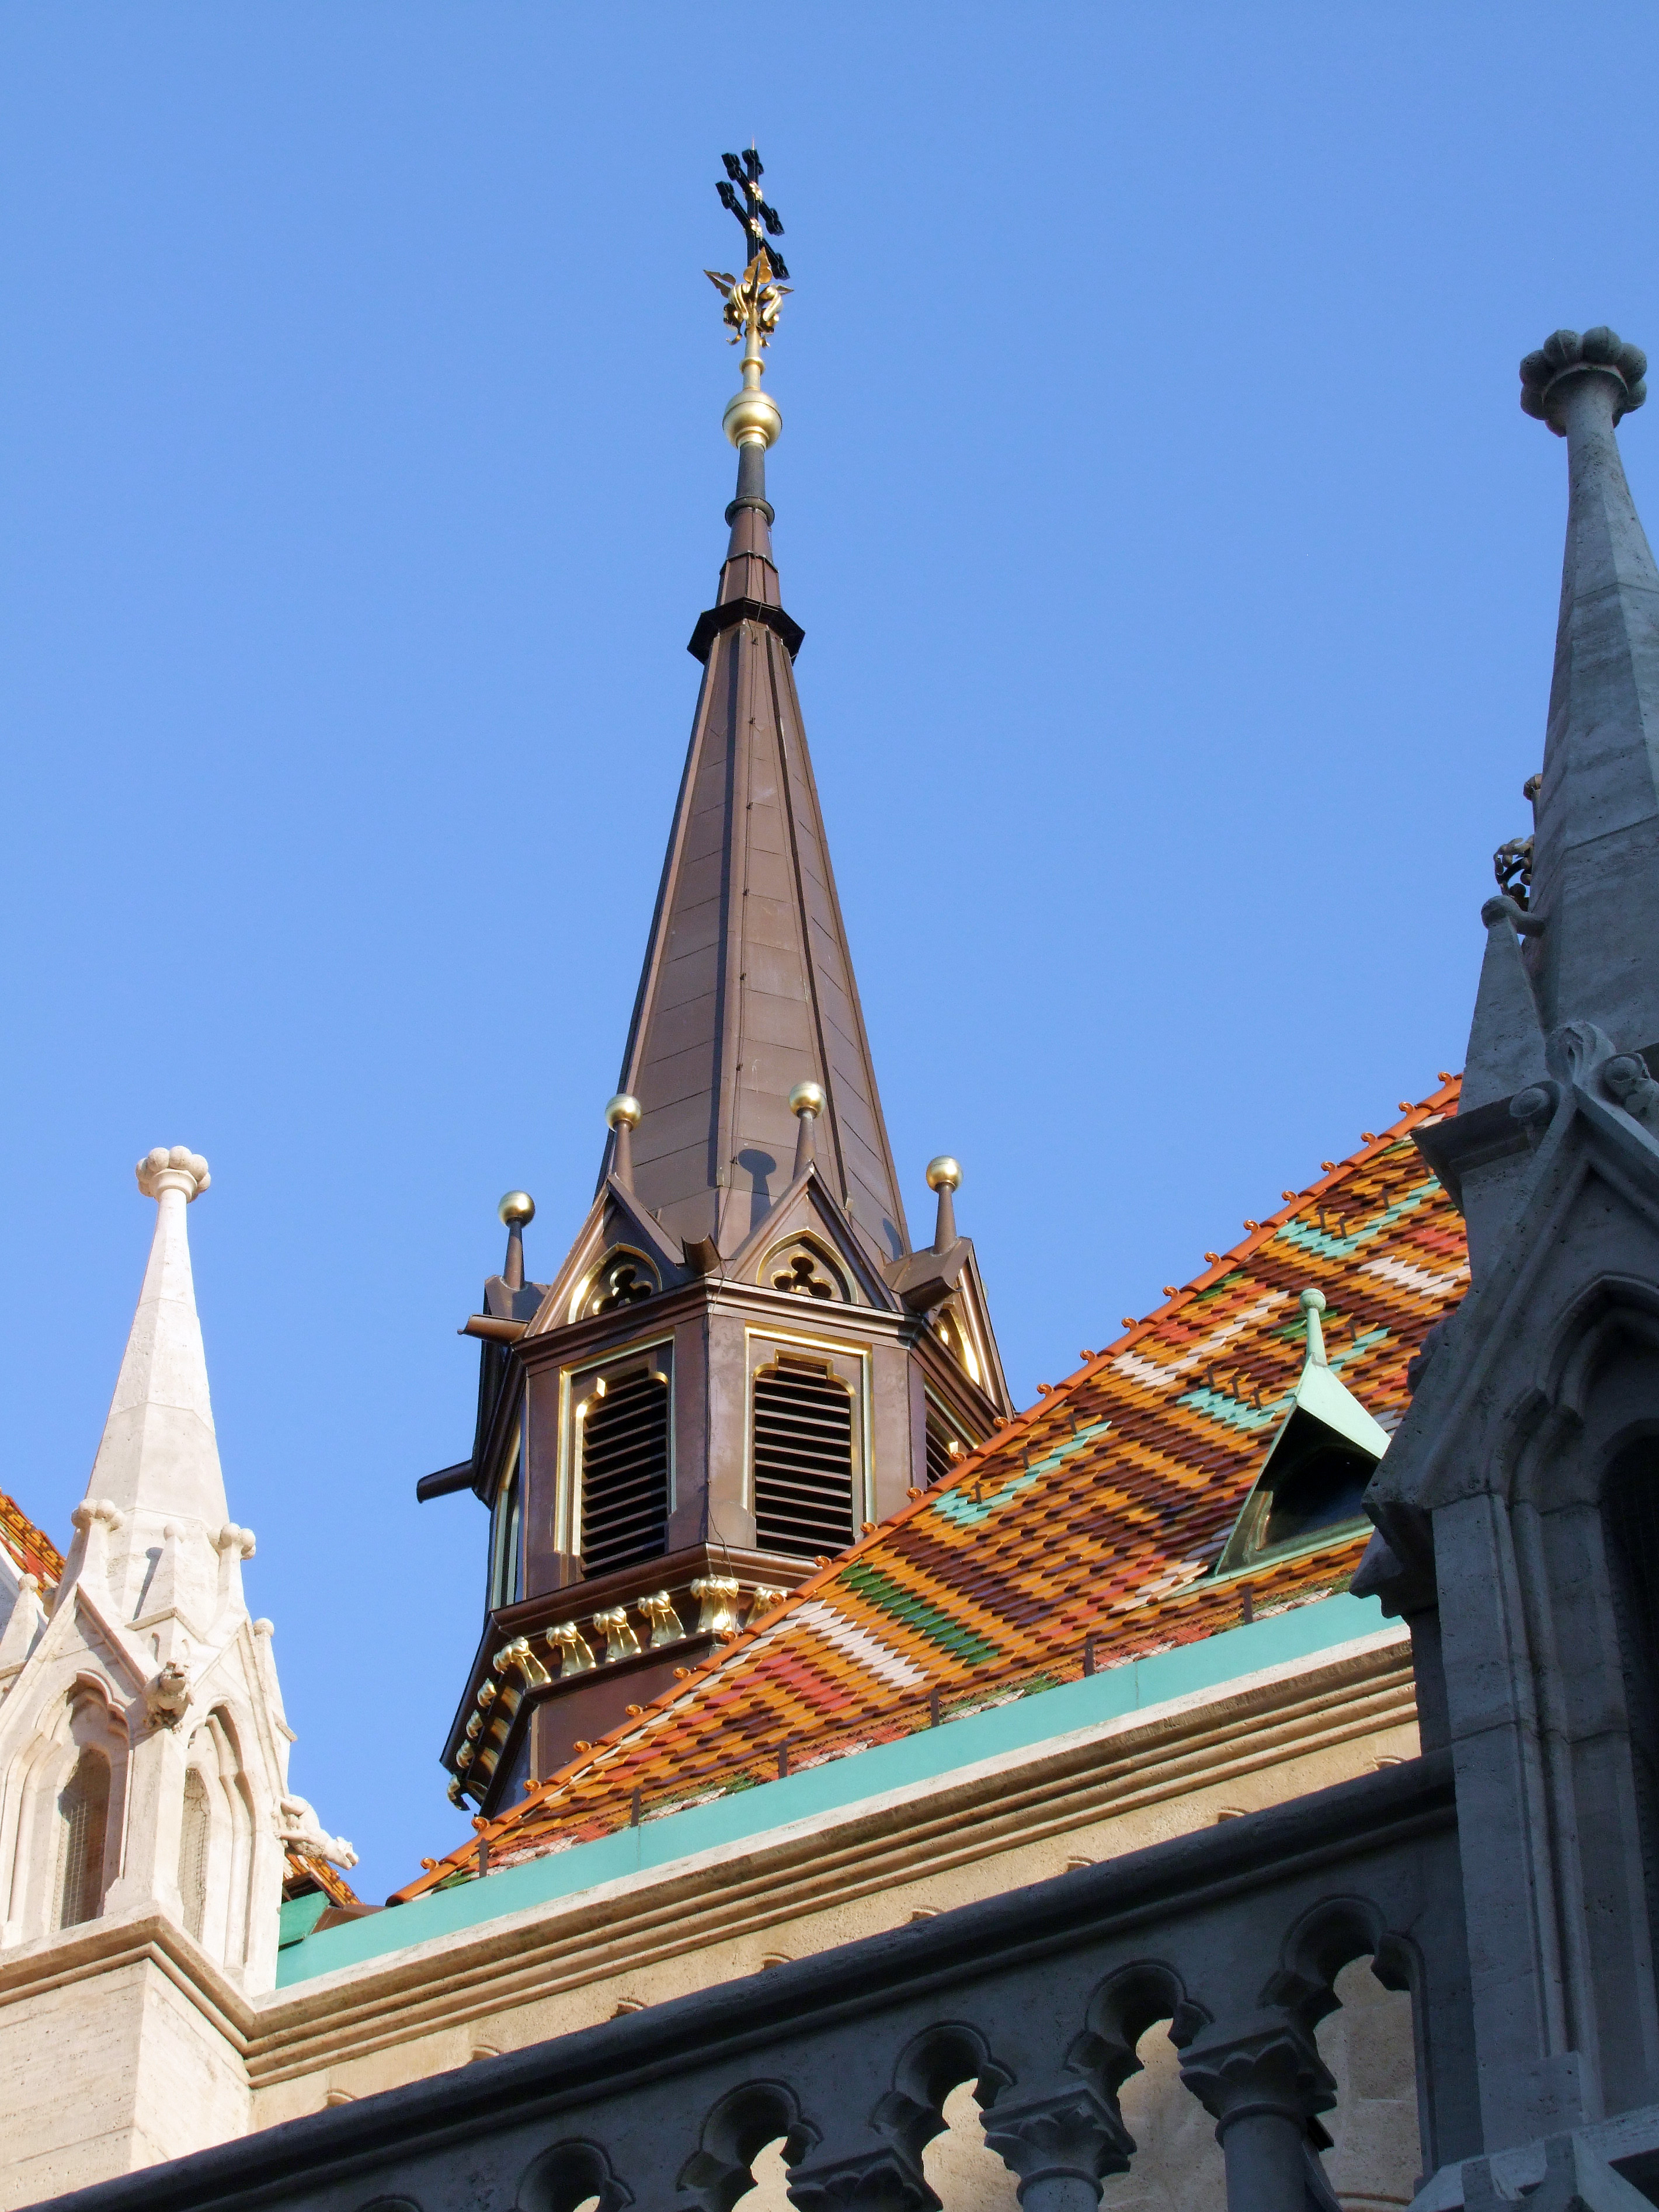
tower, spire, steeple, landmark, architecture, roof, finial, building, facade, sky, church, place of worship, turret, city